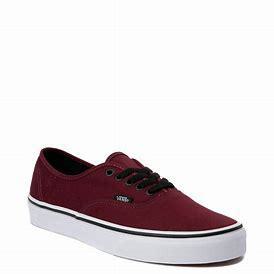
Brand: Vans
Model: Authentic Skate